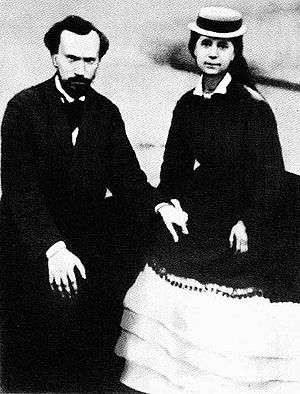
Karl Marx / Marx' børn
Jenny d.y. (1844–1883) med sin mand Charles Longuet
Karl Heinrich Marx var en tysk sociolog, politisk økonom og filosof.